2008 United States presidential election in New York

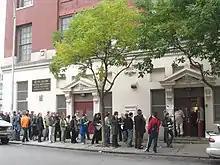
Voters lined-up outside a polling station in Hell's Kitchen, Manhattan

At the same time, Democrats in New York picked up three seats in the U.S. House of Representatives in 2008. In the 13th district, which consists of Staten Island and part of Brooklyn, Democrats picked up an open seat that was vacated by former Republican Vito Fossella who resigned after he was arrested for getting a DUI. Democrat Michael McMahon solidly defeated Republican Robert Staniere by a two-to-one margin, 60.79–33.26%. His victory made the city's delegation entirely Democratic for the first time in over 70 years. In the 25th district, centered around Syracuse, Democrat Dan Maffei handily defeated Republican Dale Sweetland 55% to 42% for the open seat vacated by Republican Jim Walsh. In New York's 29th congressional district, which includes Canandaigua, Democrat Eric Massa narrowly defeated incumbent Republican Randy Kuhl by 1.7 points. This reduced the Republicans to only three of the state's 29 seats in the House—the fewest the GOP has ever won in an election. At the state level, Democrats picked up a seat in the New York State Assembly and two seats in the New York State Senate which gave Democrats control of the Senate and ultimately both chambers of the New York Legislature for the first time since 1966. This gave the Democrats complete control of New York's state government for the first time since 1935.